Dorothy Page (actress)

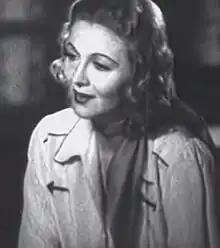
Page in "The Singing Cowgirl" in 1938

Dorothy Page (March 4, 1904 – March 26, 1961), also known as The Singing Cowgirl, was a B movie film actress during the 1930s.